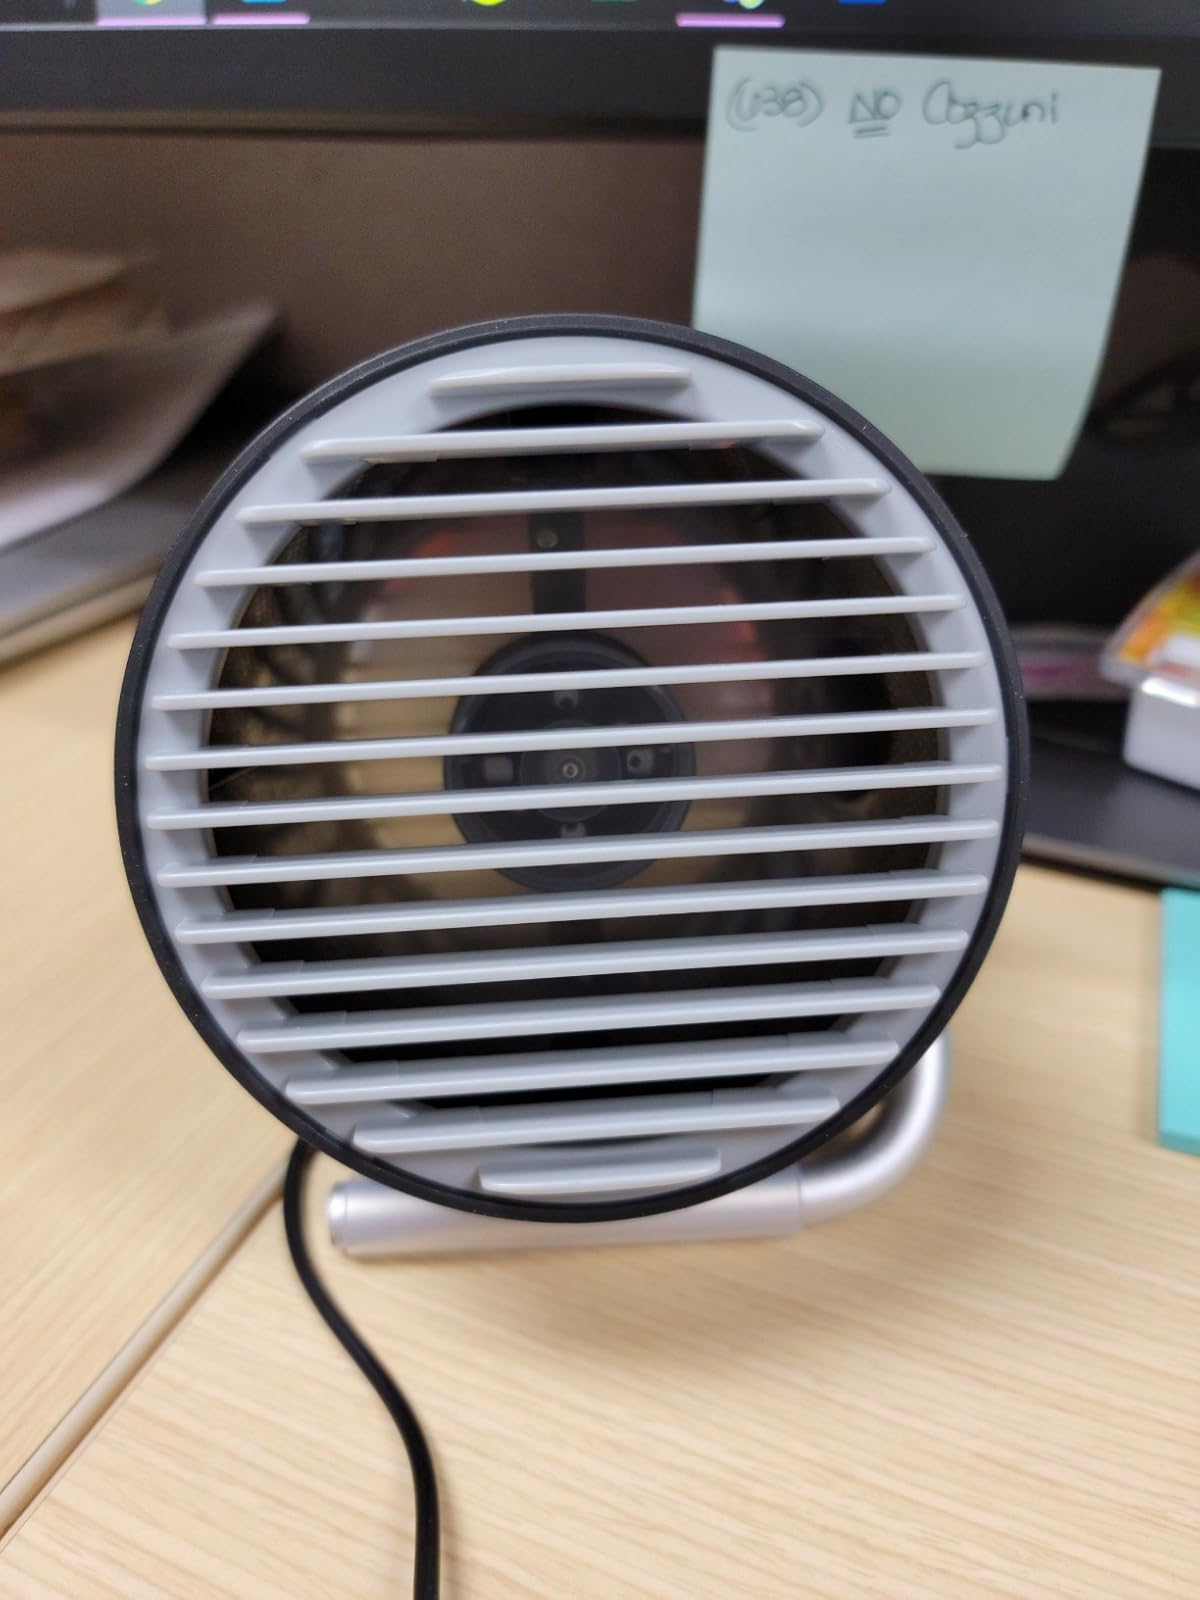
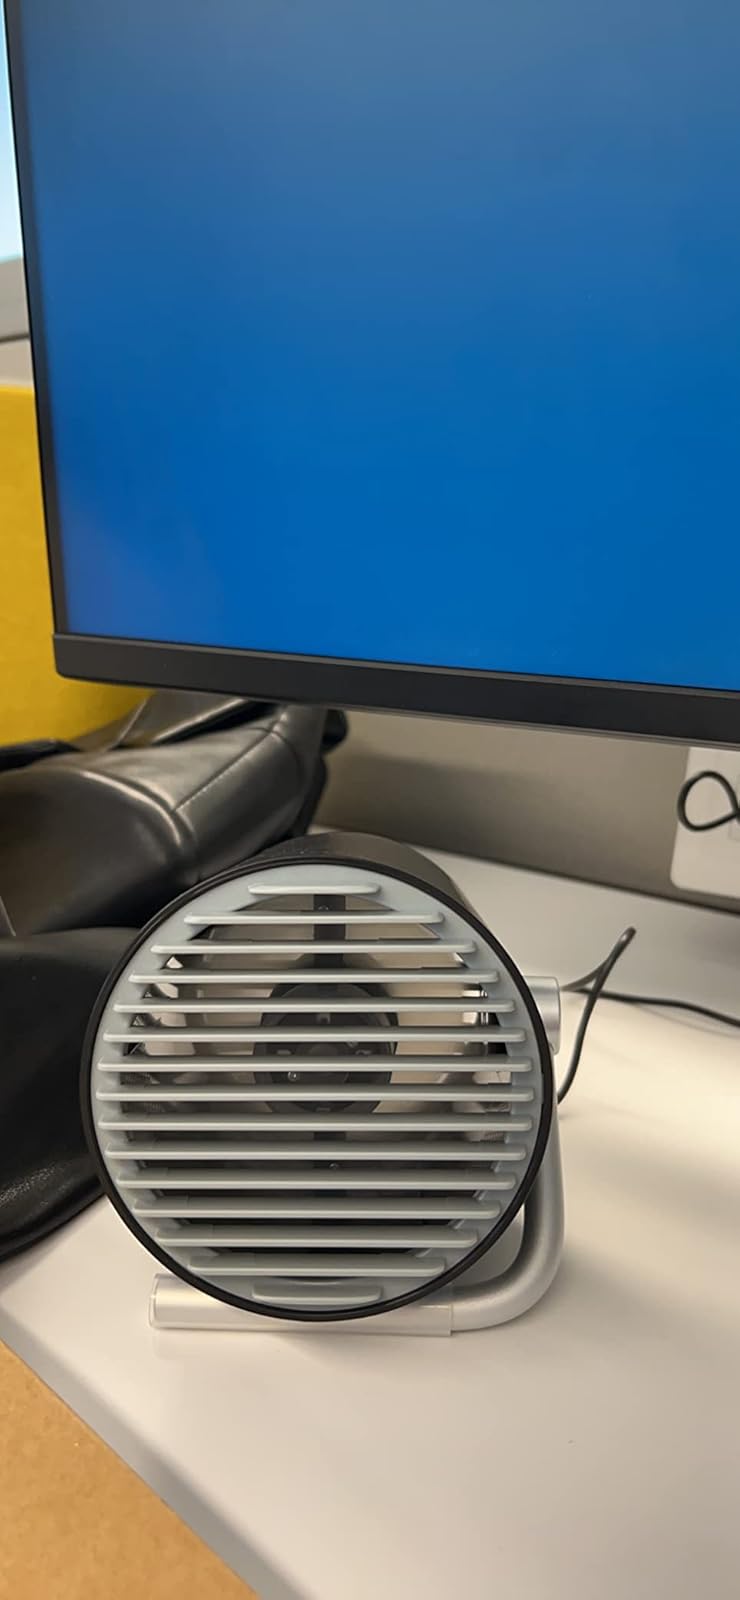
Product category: fan
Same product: yes